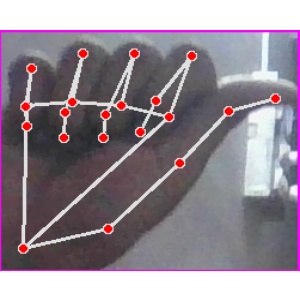
अक्षर: छ